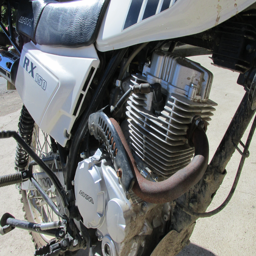
here is our engine with a pipe newly installed .